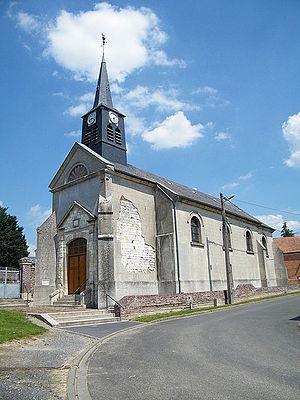
Vue de l'église.
Chuignes est une commune française située dans le département de la Somme, en région Hauts-de-France.